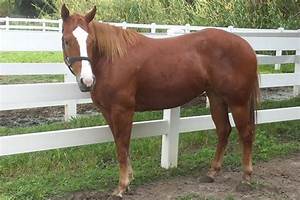
Label: horse